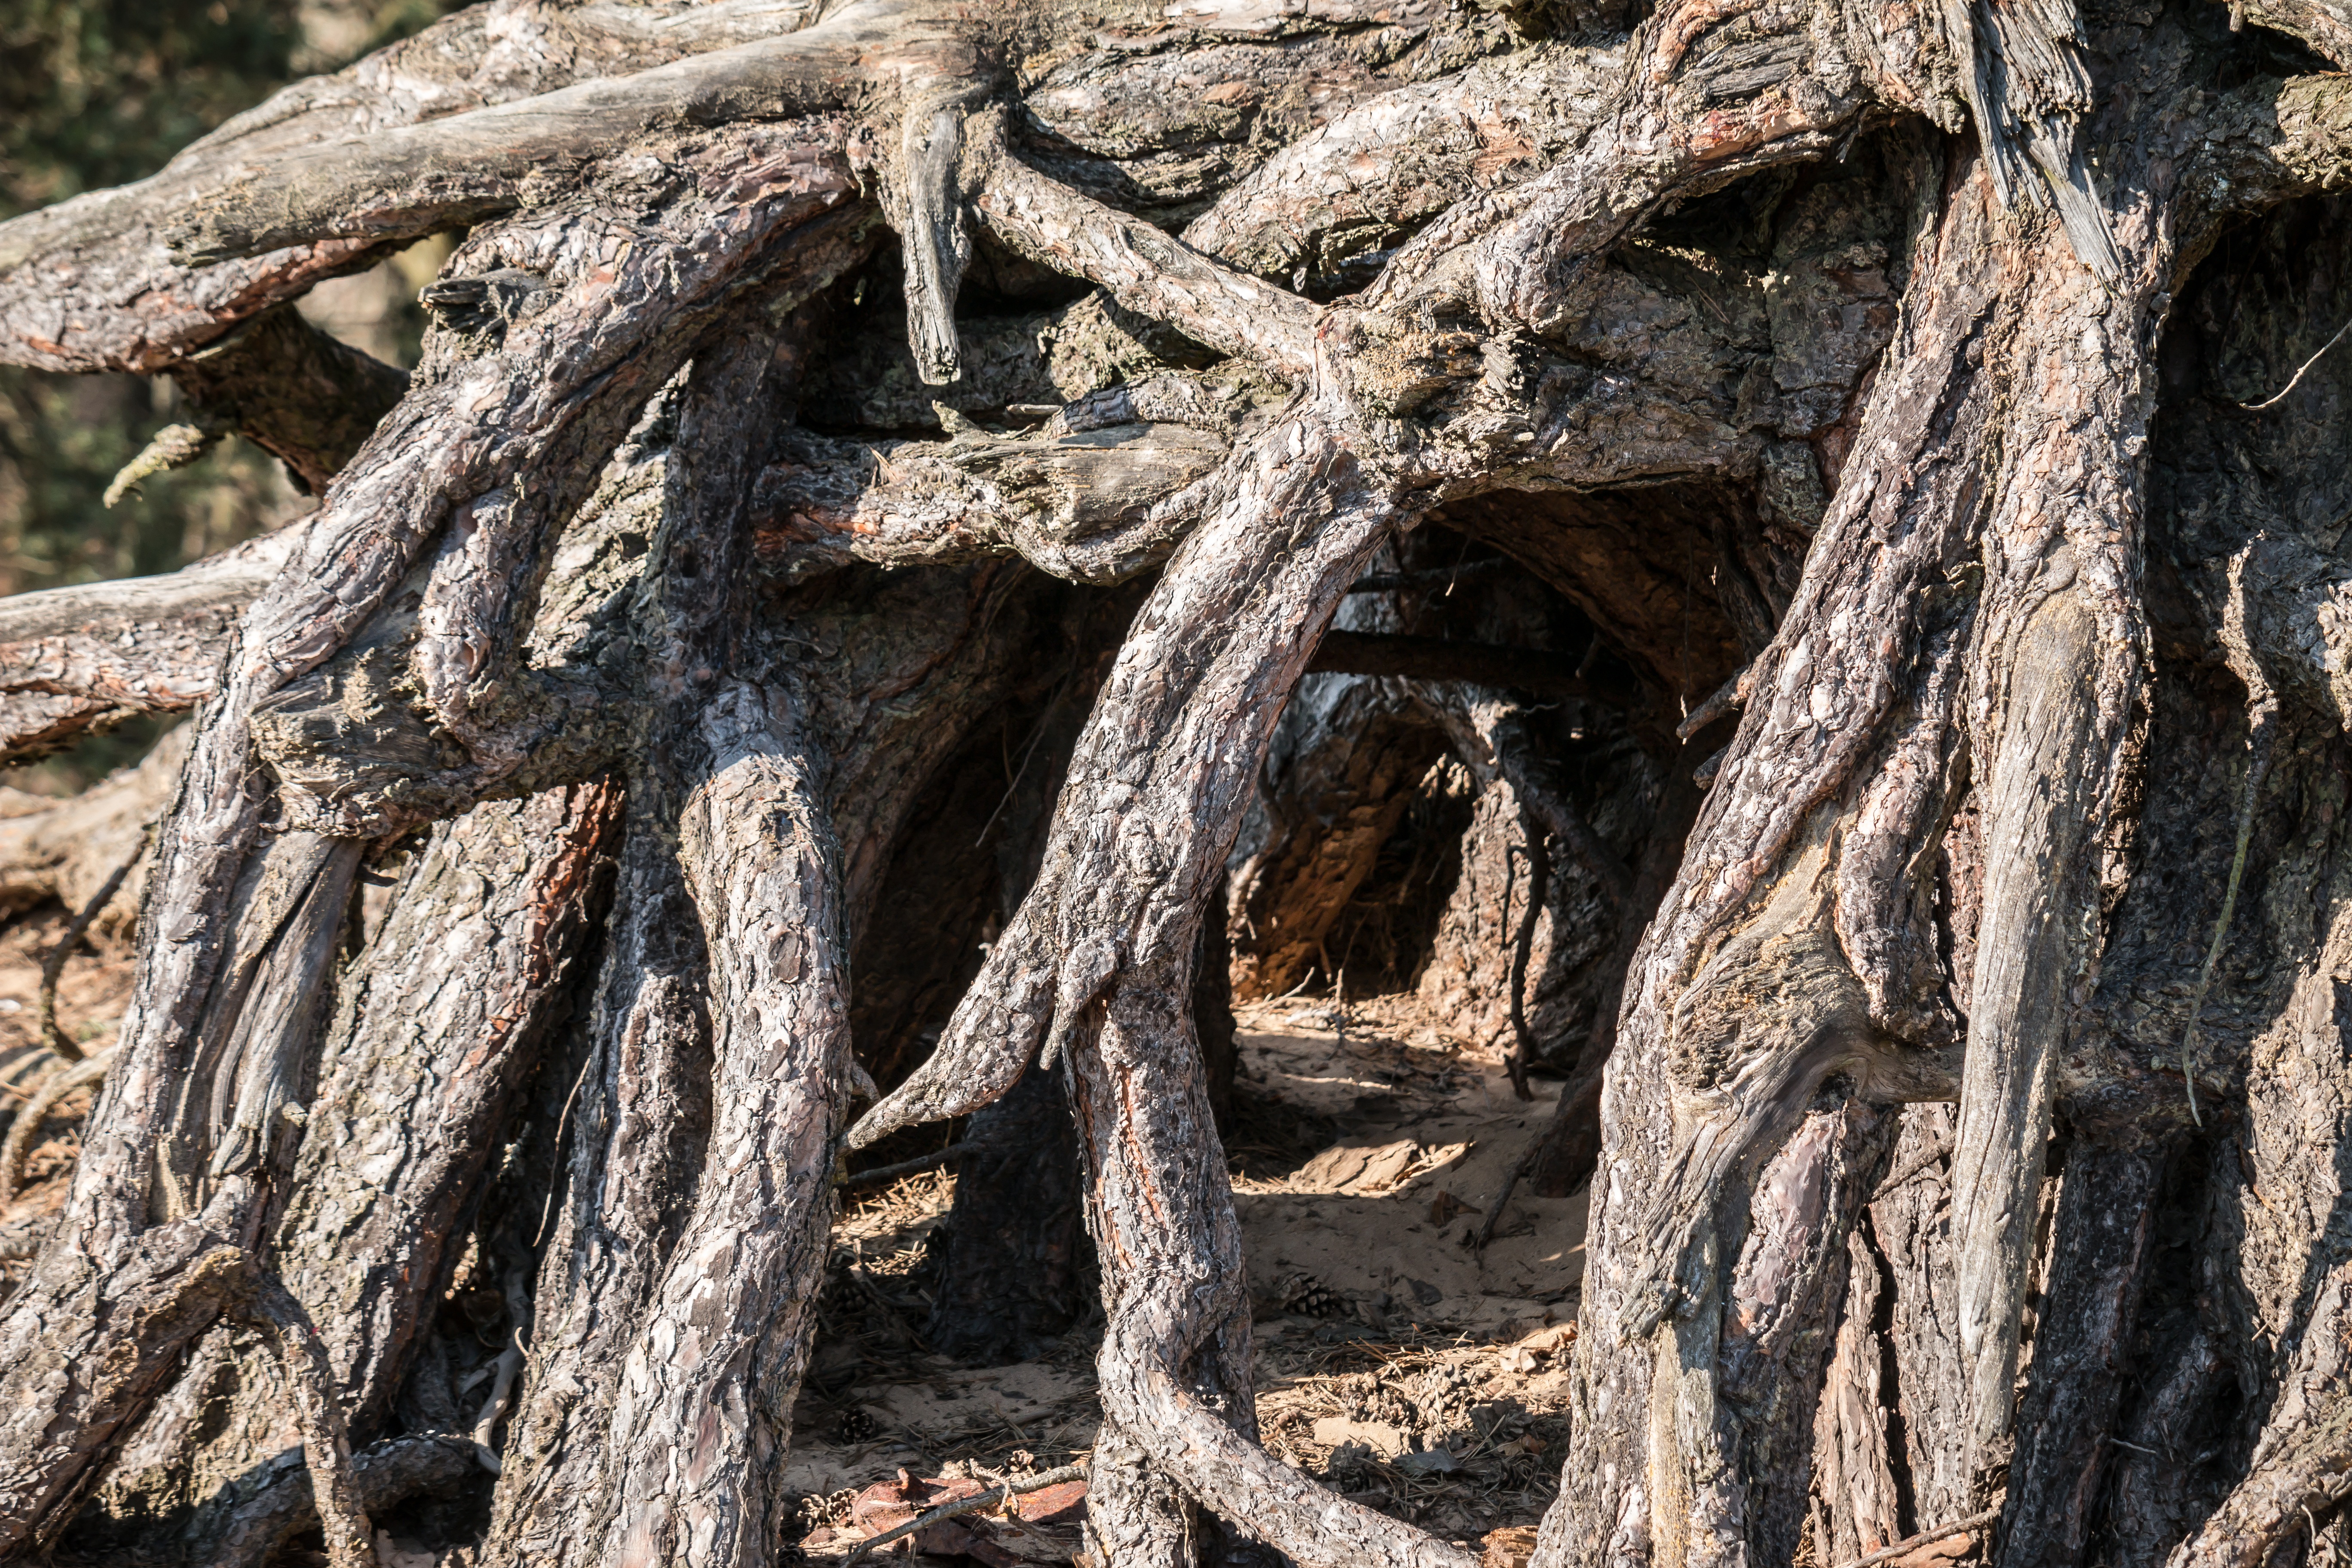
driftwood, tree, nature, forest, branch, plant, wood, trunk, formation, root, tree root, root system, woody plant